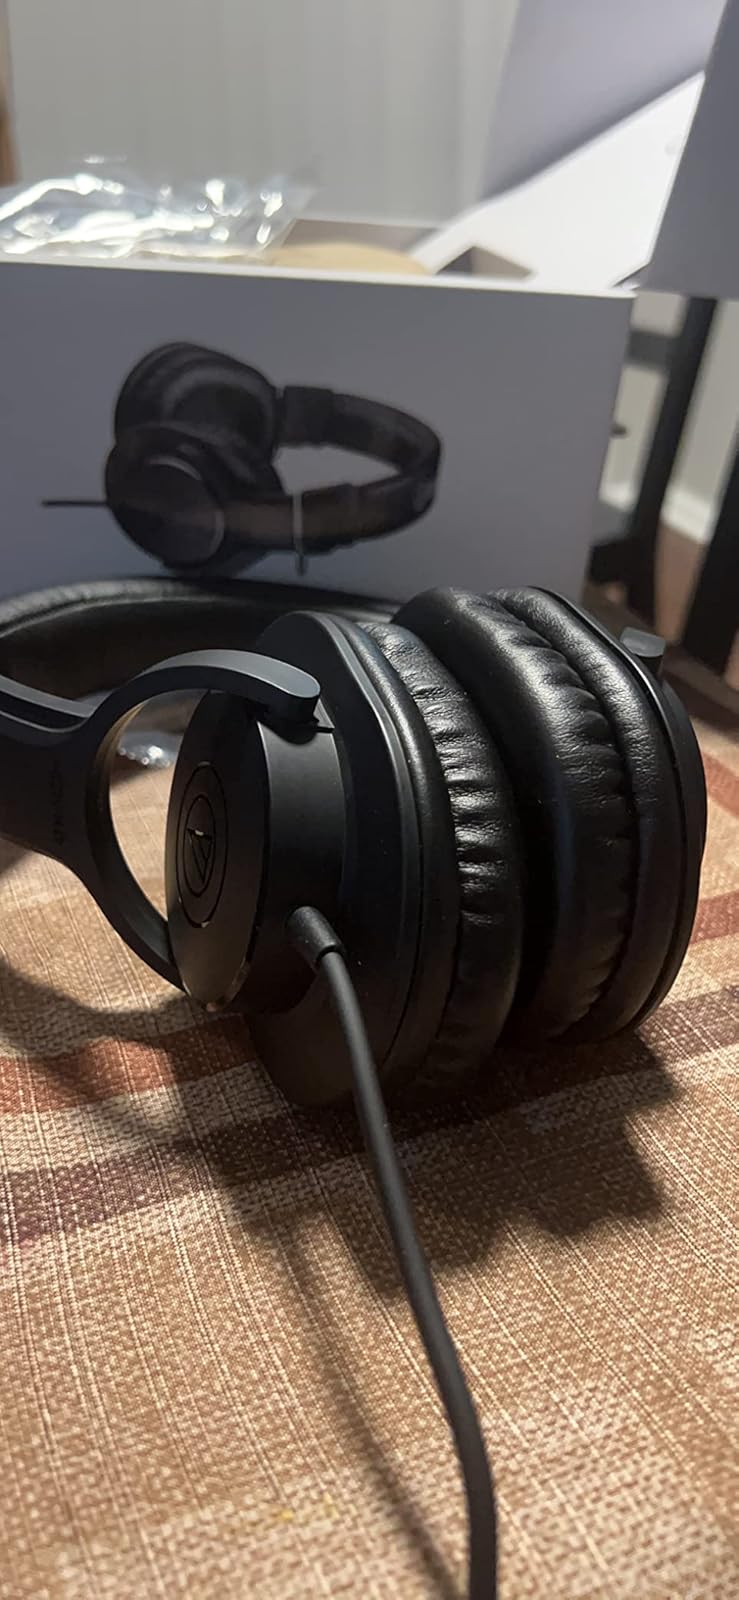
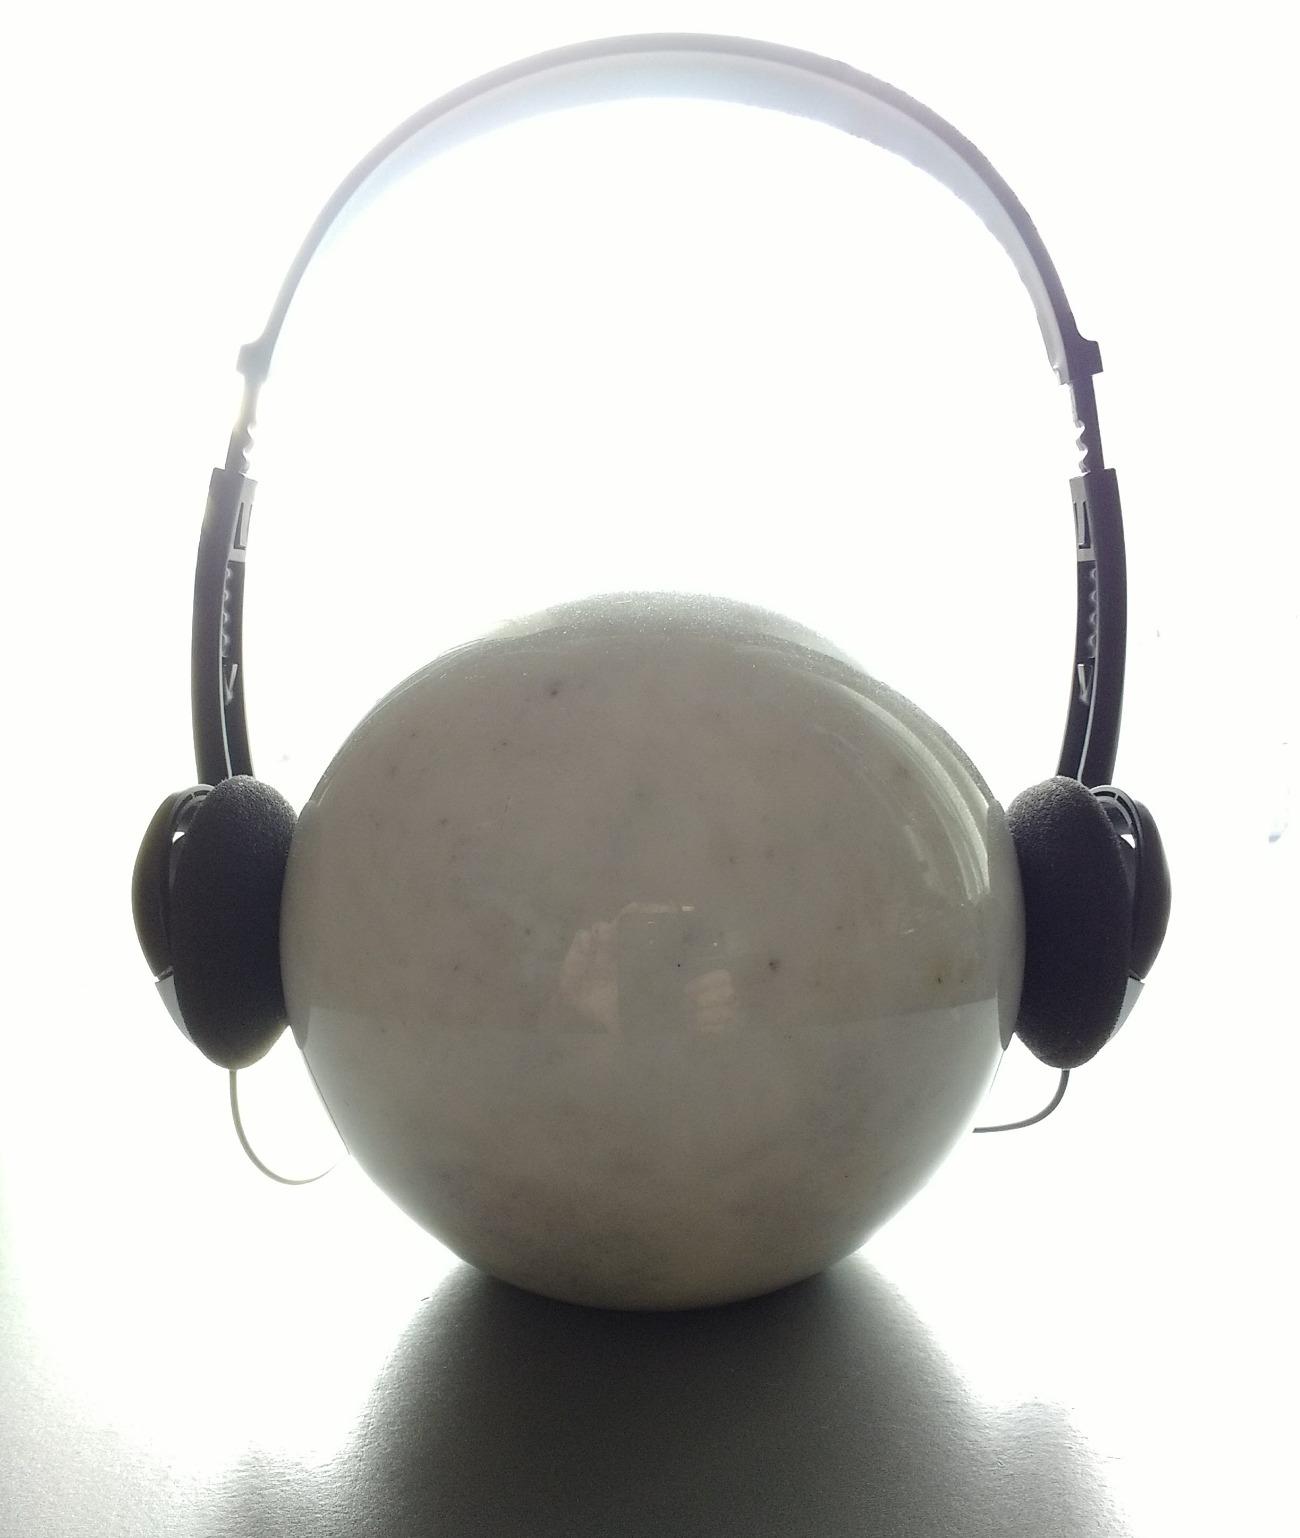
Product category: headphones
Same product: no